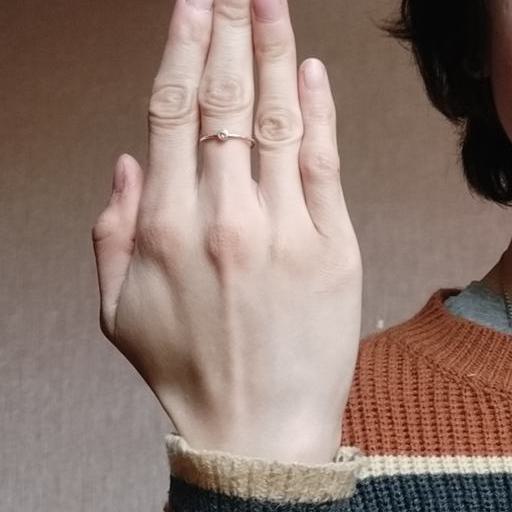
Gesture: stop_inverted